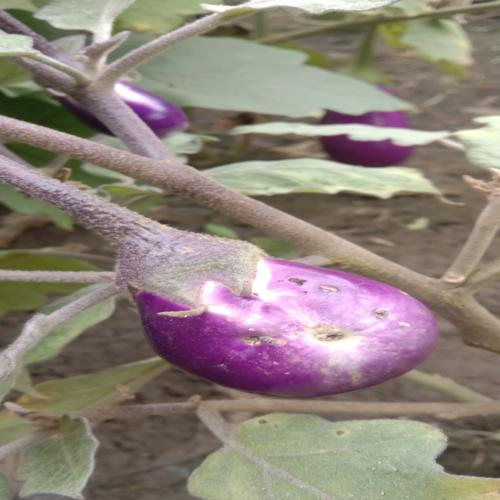
Label: Shoot and Fruit Borer